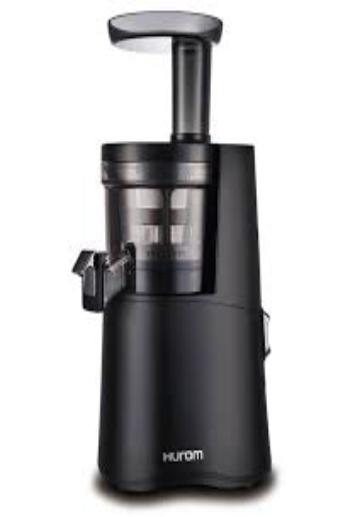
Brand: hurom
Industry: Others